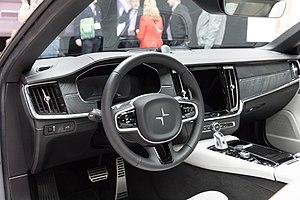
La Polestar 1 est une voiture hybride produite par le nouveau constructeur automobile suédois Polestar et commercialisée en 1 500 exemplaires à partir de 2019. Elle a d'abord été présenté comme concept-car sous la marque Volvo, avant que Polestar, ancienne division performance du constructeur suédois, ne devienne une marque à part entière du groupe Geely.